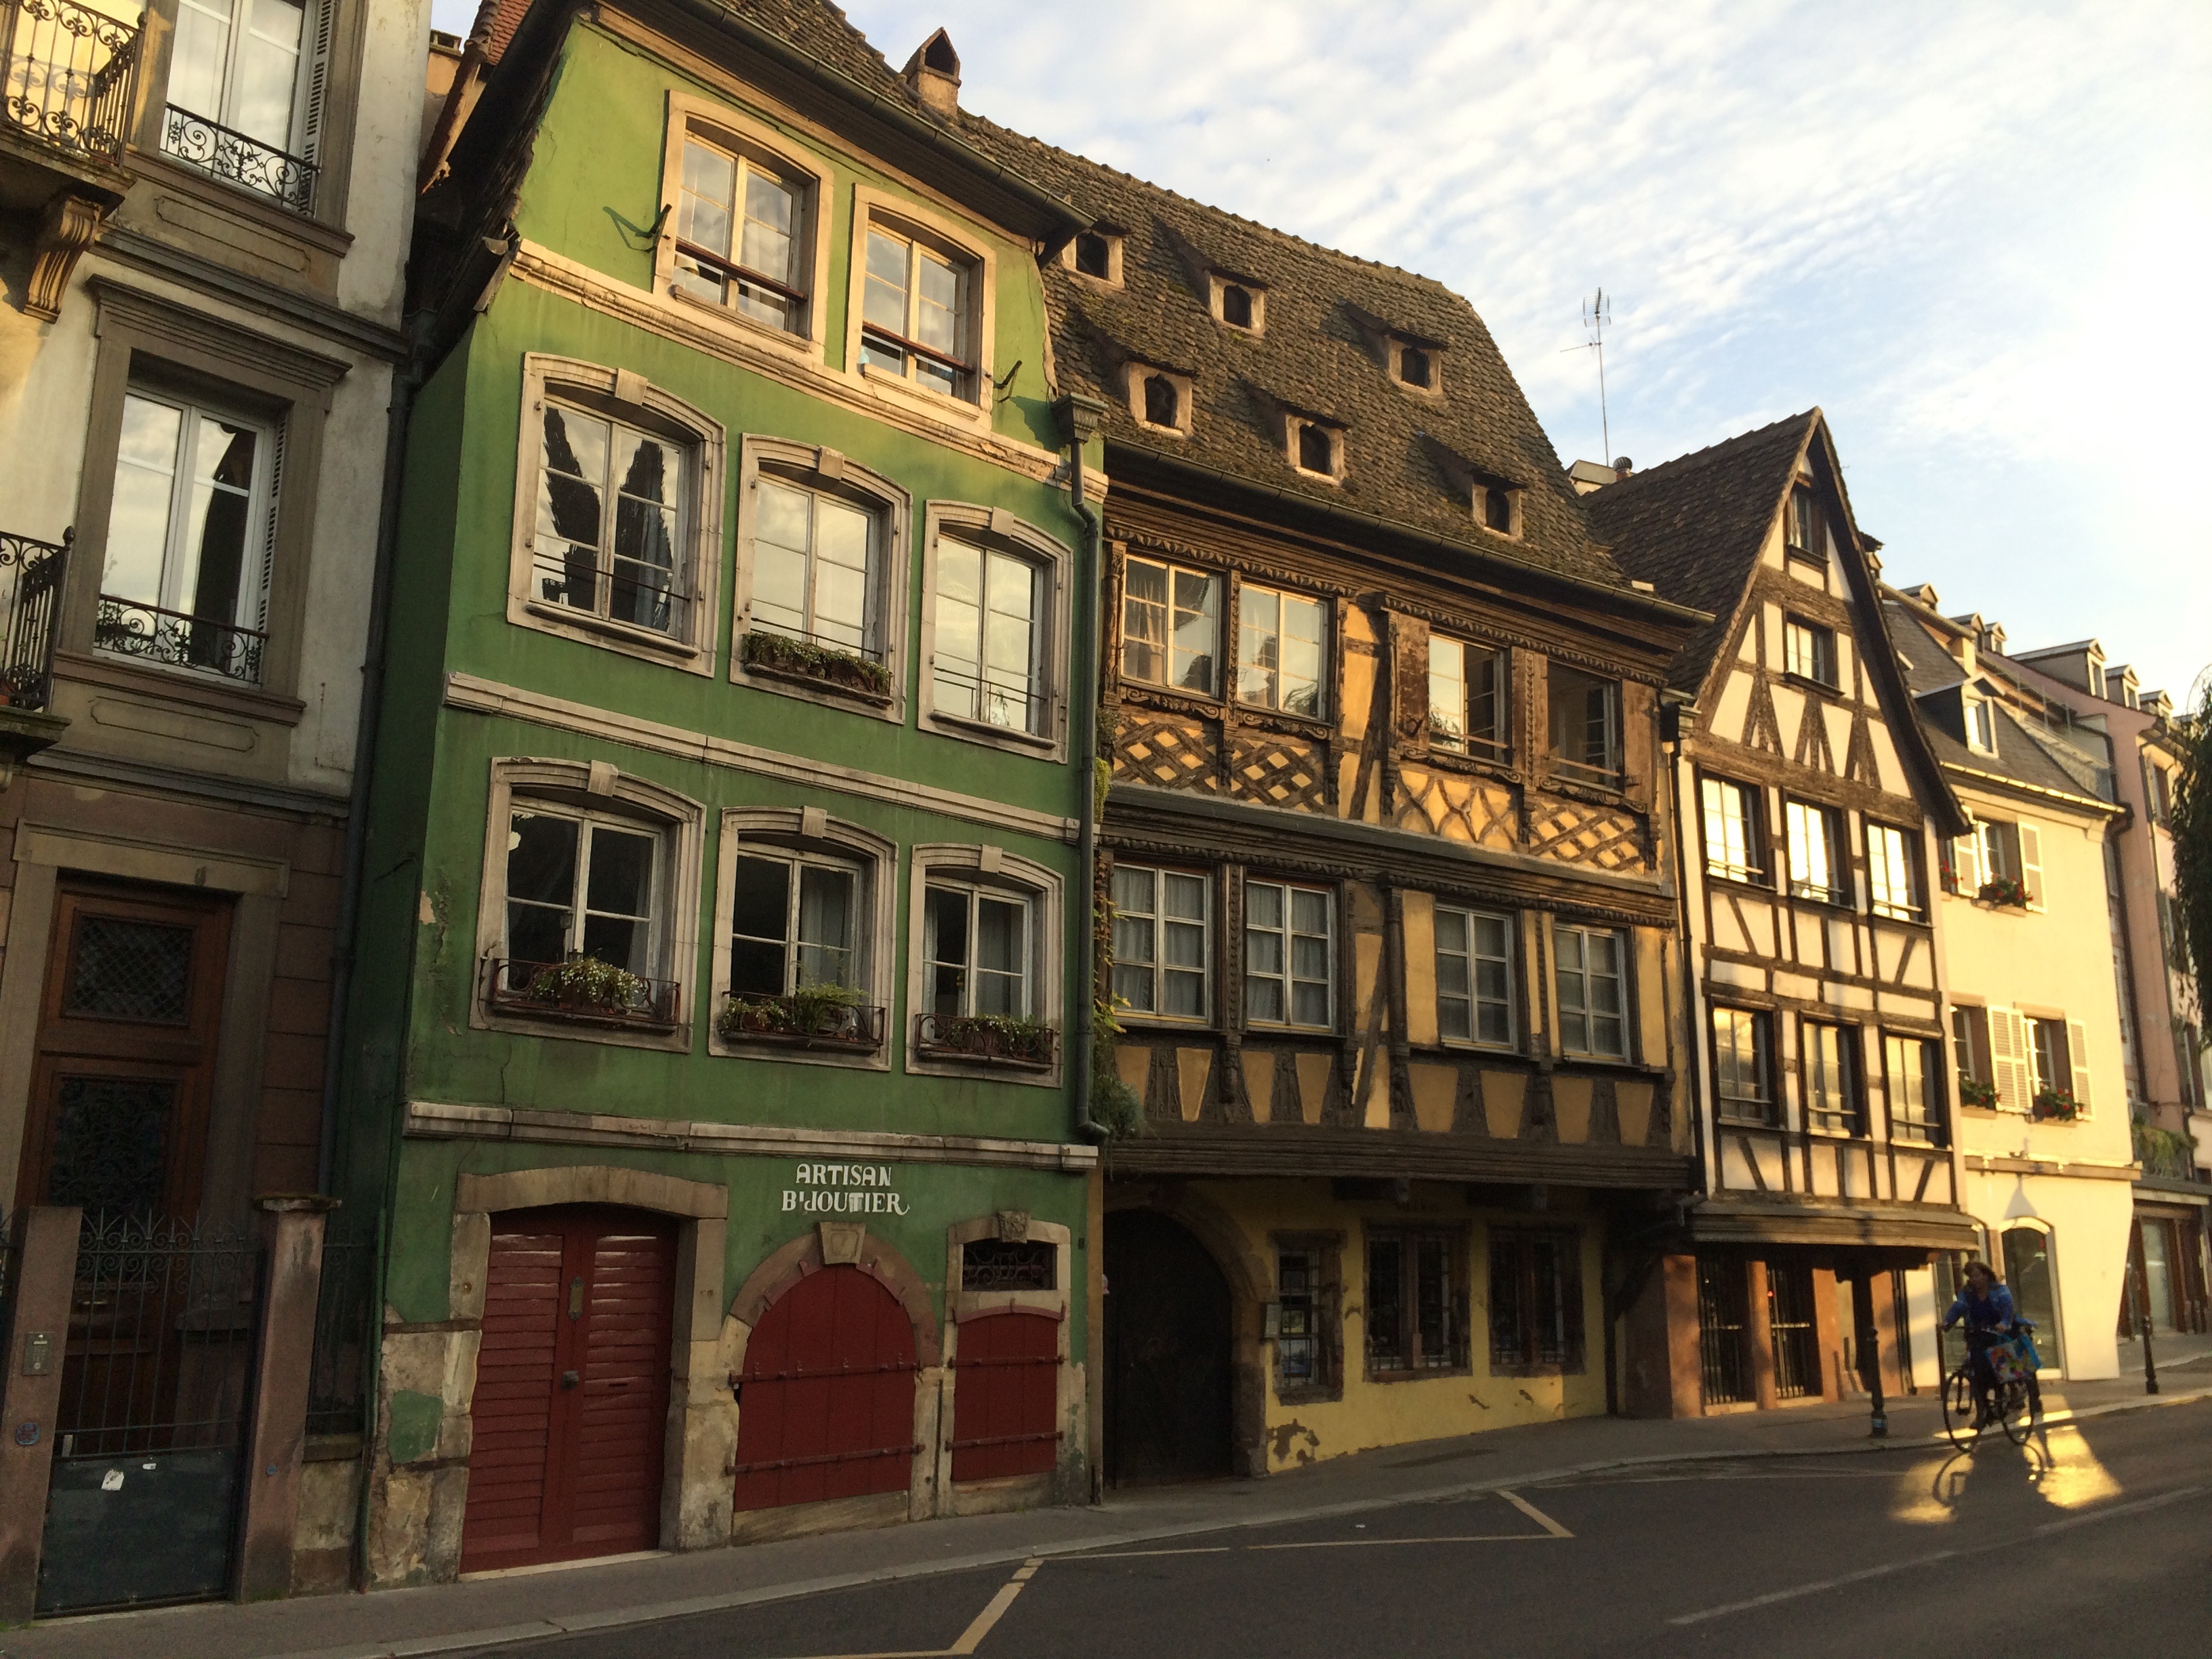
silhouette, architecture, road, street, house, town, building, city, downtown, facade, old town, infrastructure, homes, marvel, roofs, neighbourhood, urban area, residential area, human settlement